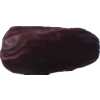
Label: dates